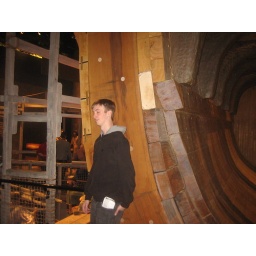
They have recreated 1% of Noah's ark in the museum with ancient ship building methods. Pretty amazing.